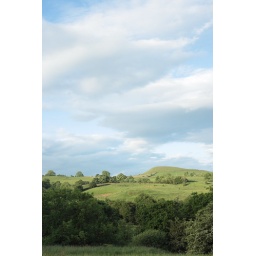
Landscape under blue sky with white clouds, Harrop Fold Farm, Rainow, Cheshire